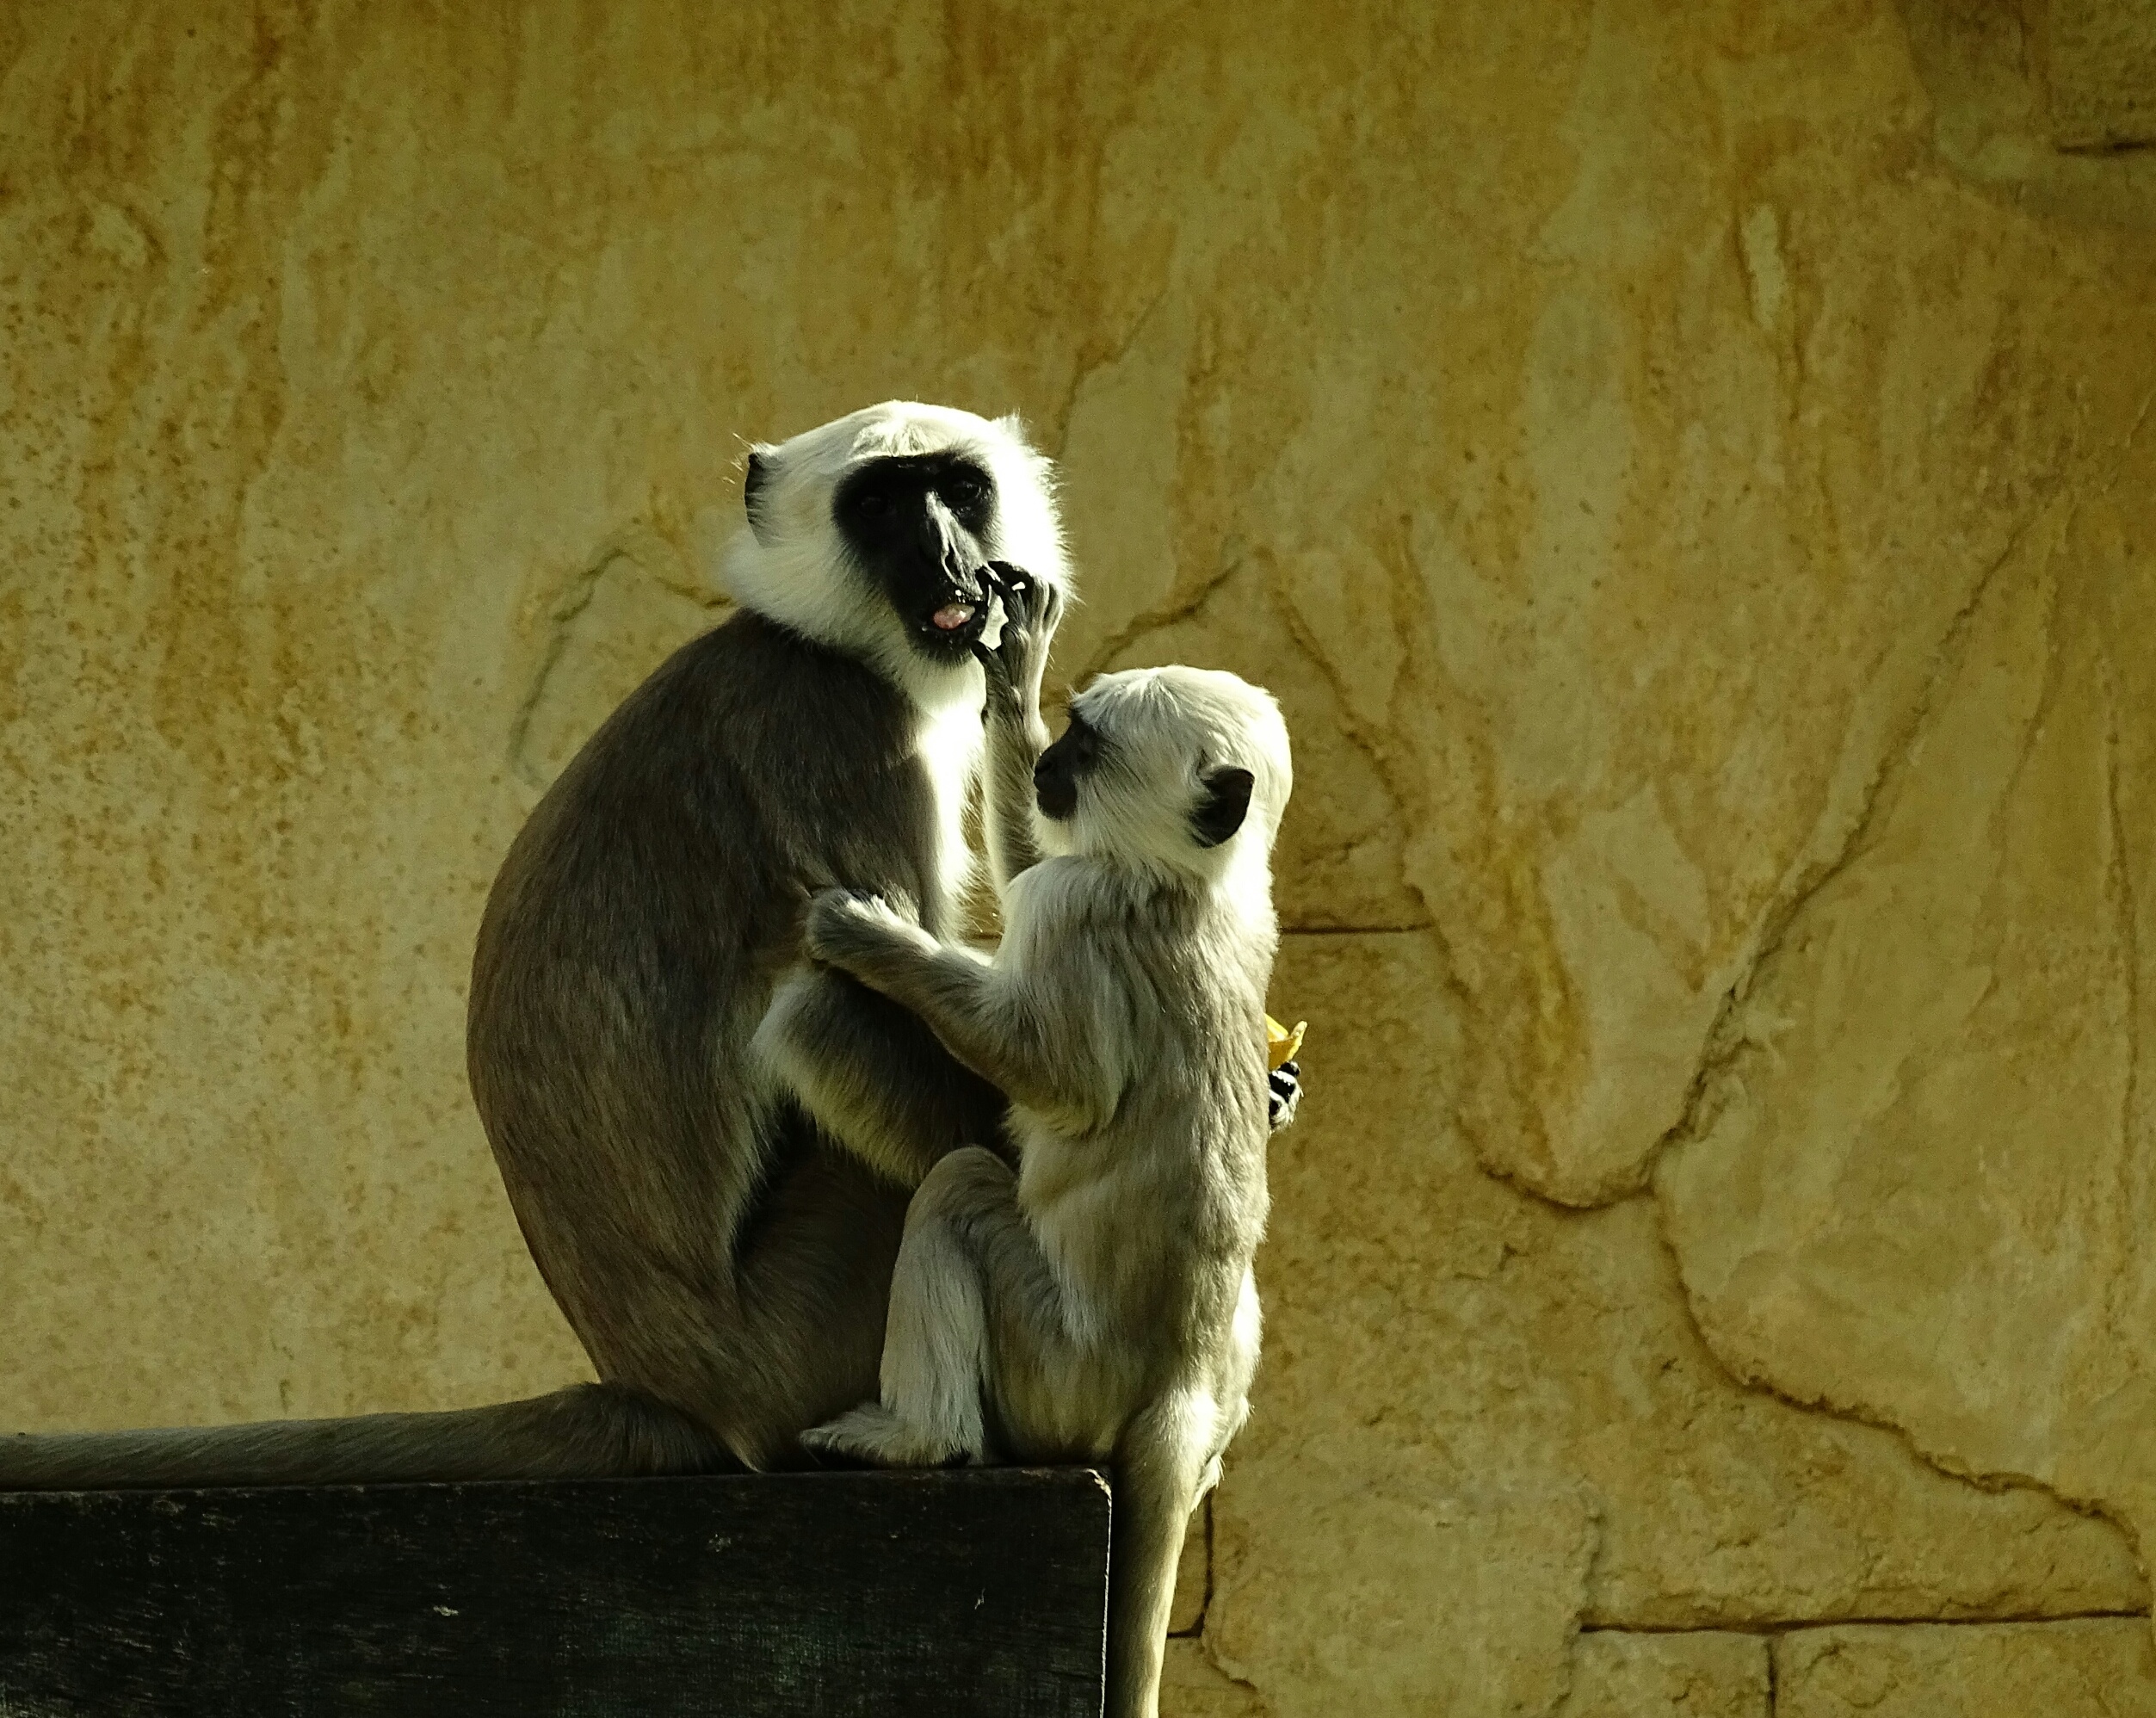
cute, zoo, mammal, child, fauna, primate, ape, lemur, mother and child